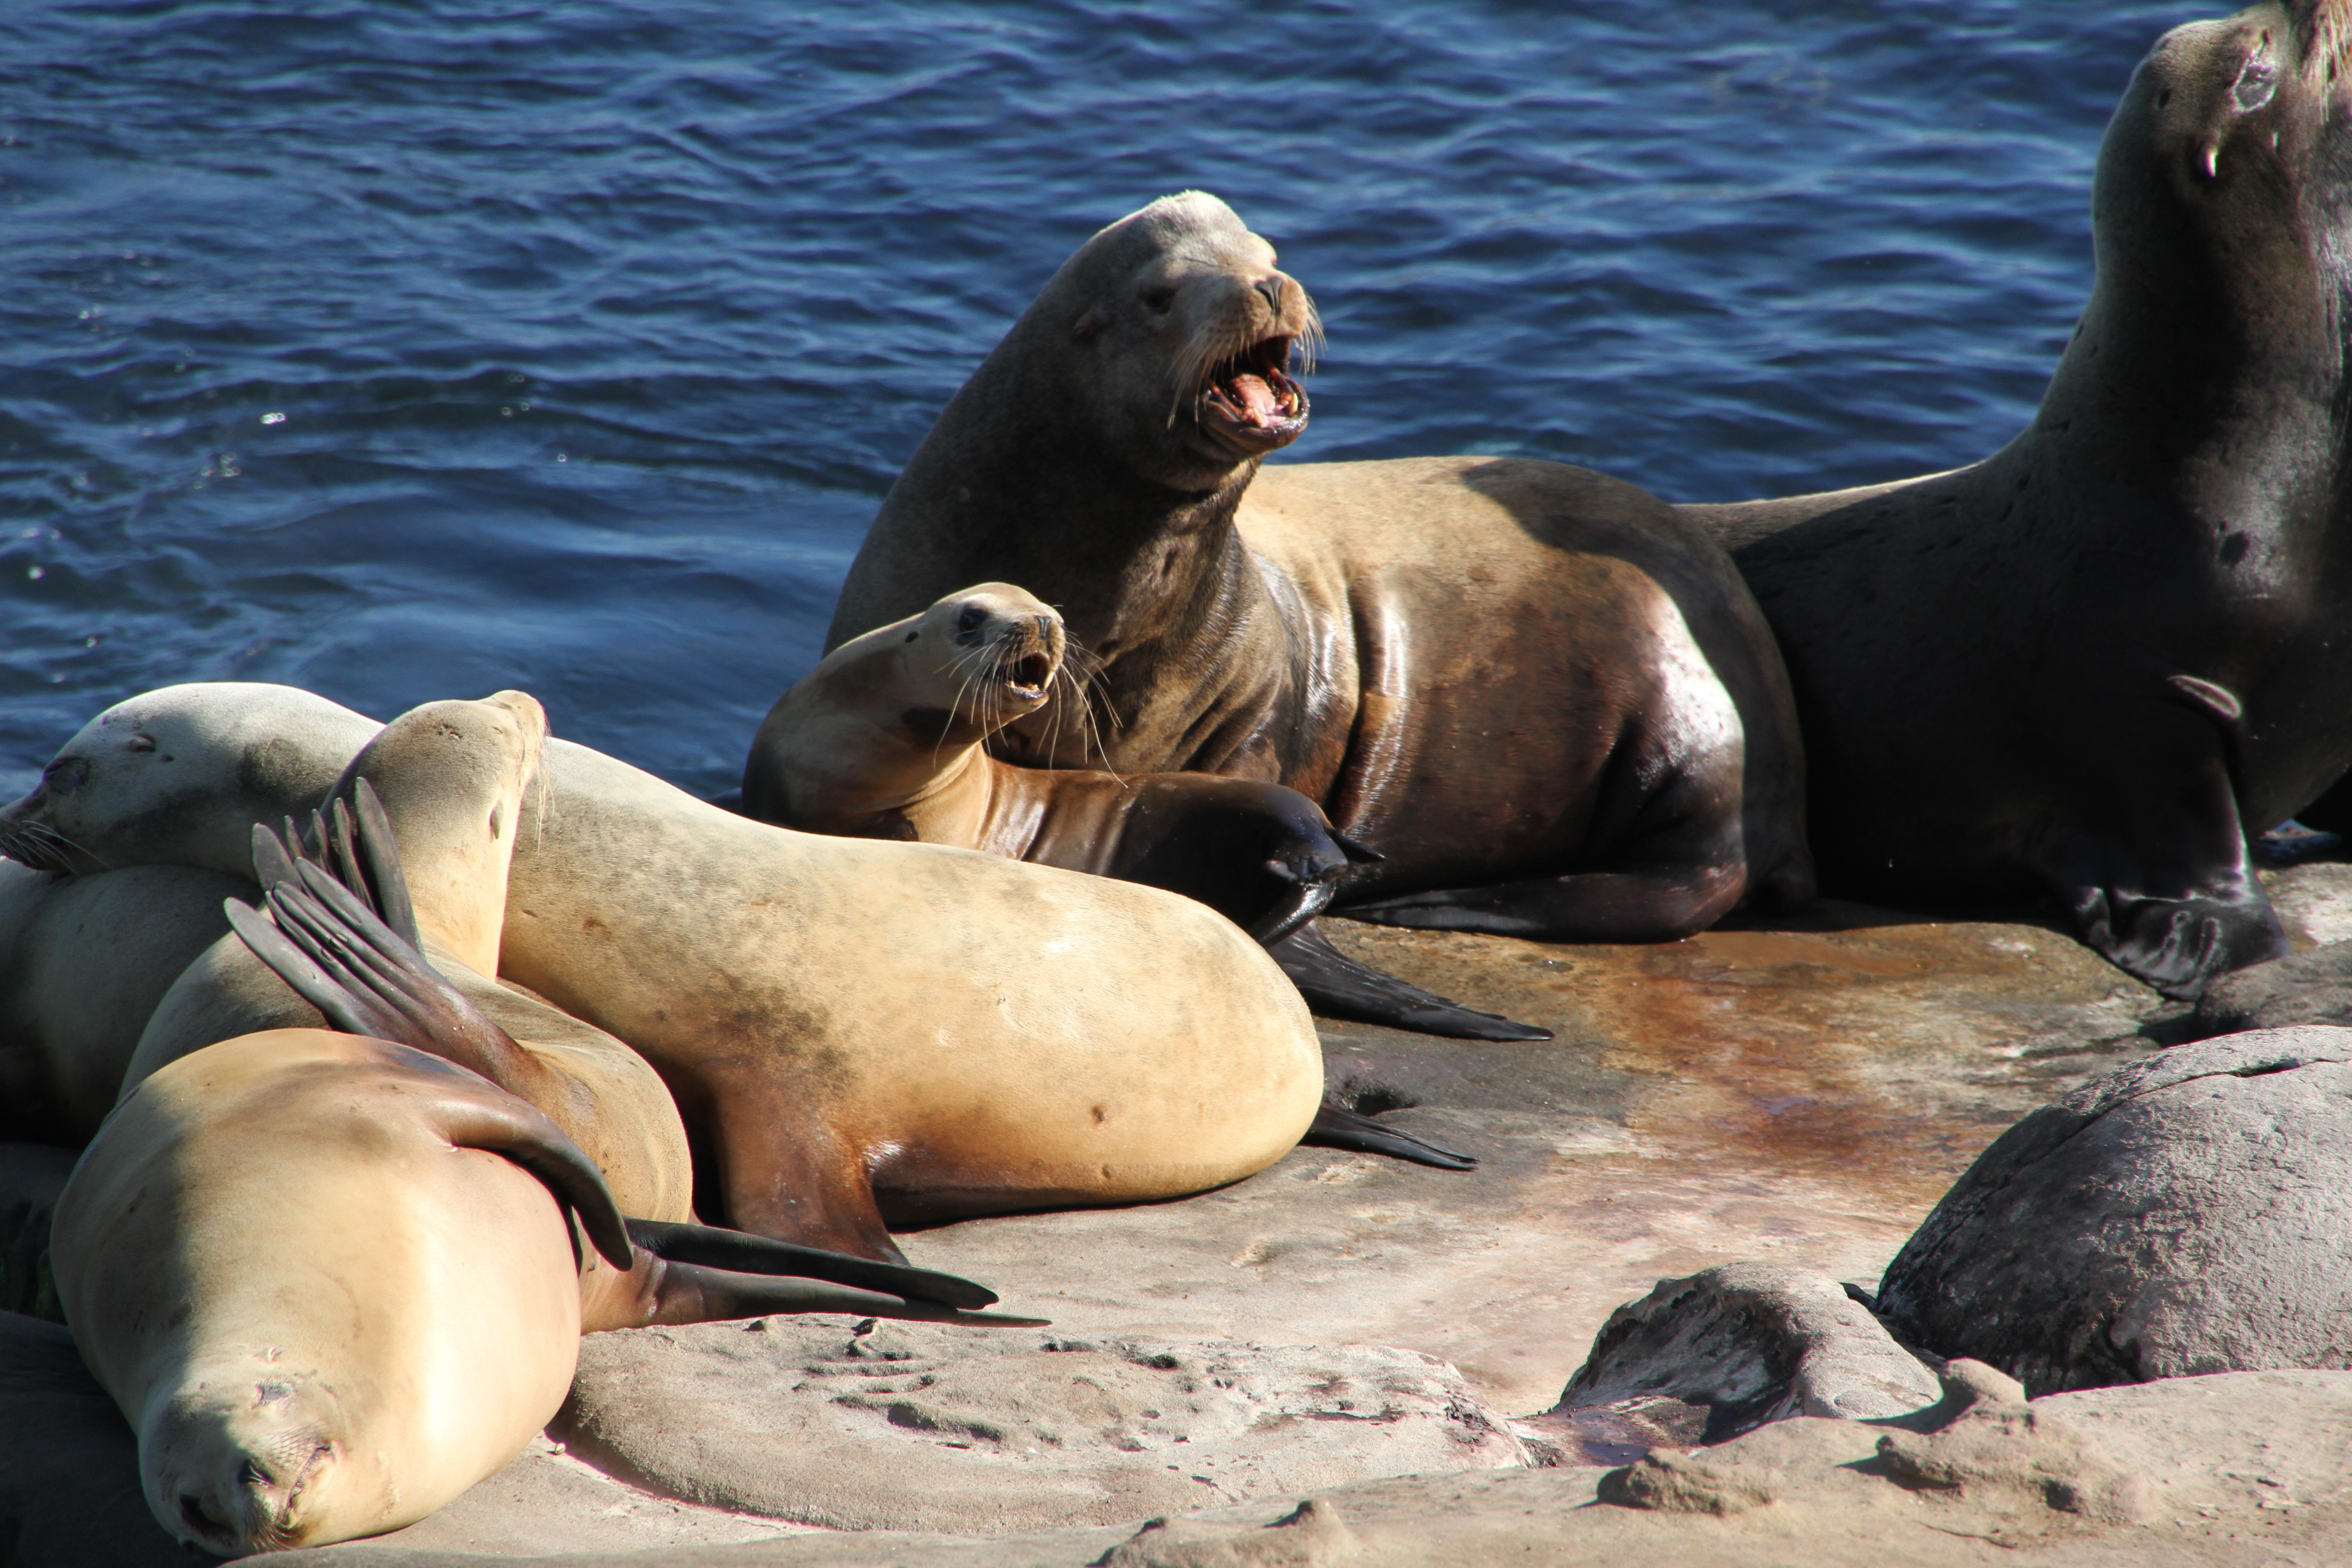
sea, coast, water, ocean, wildlife, young, mammal, aquatic, fauna, lion, sea lion, marine, seals, vertebrate, pacific, sea lions, marine mammal